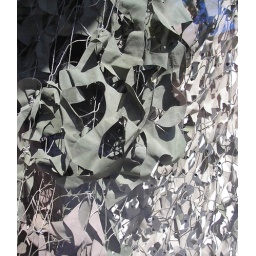
Camouflage drapery in a store window